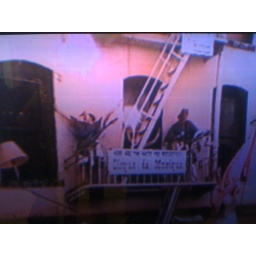
Eugene and Eric, Ta-Da!(photo taken off a television screen running a film at the show, taken that day in '97)